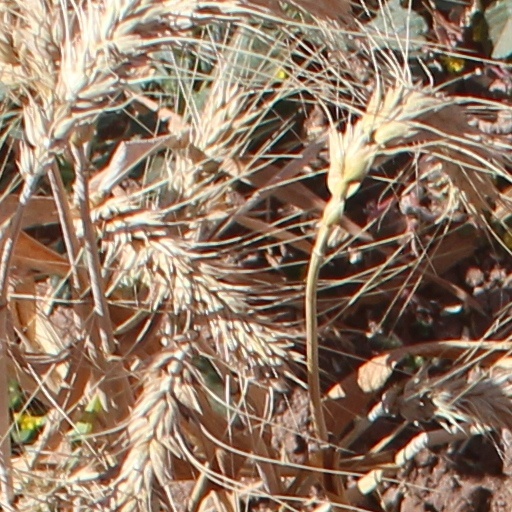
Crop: wheat